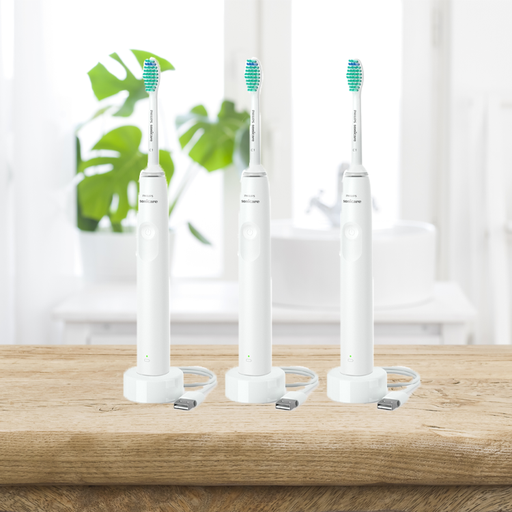
קטגוריה: אסתטיקה טיפוח ובריאות
תיאור: שלישיית מברשות שיניים PHILIPS